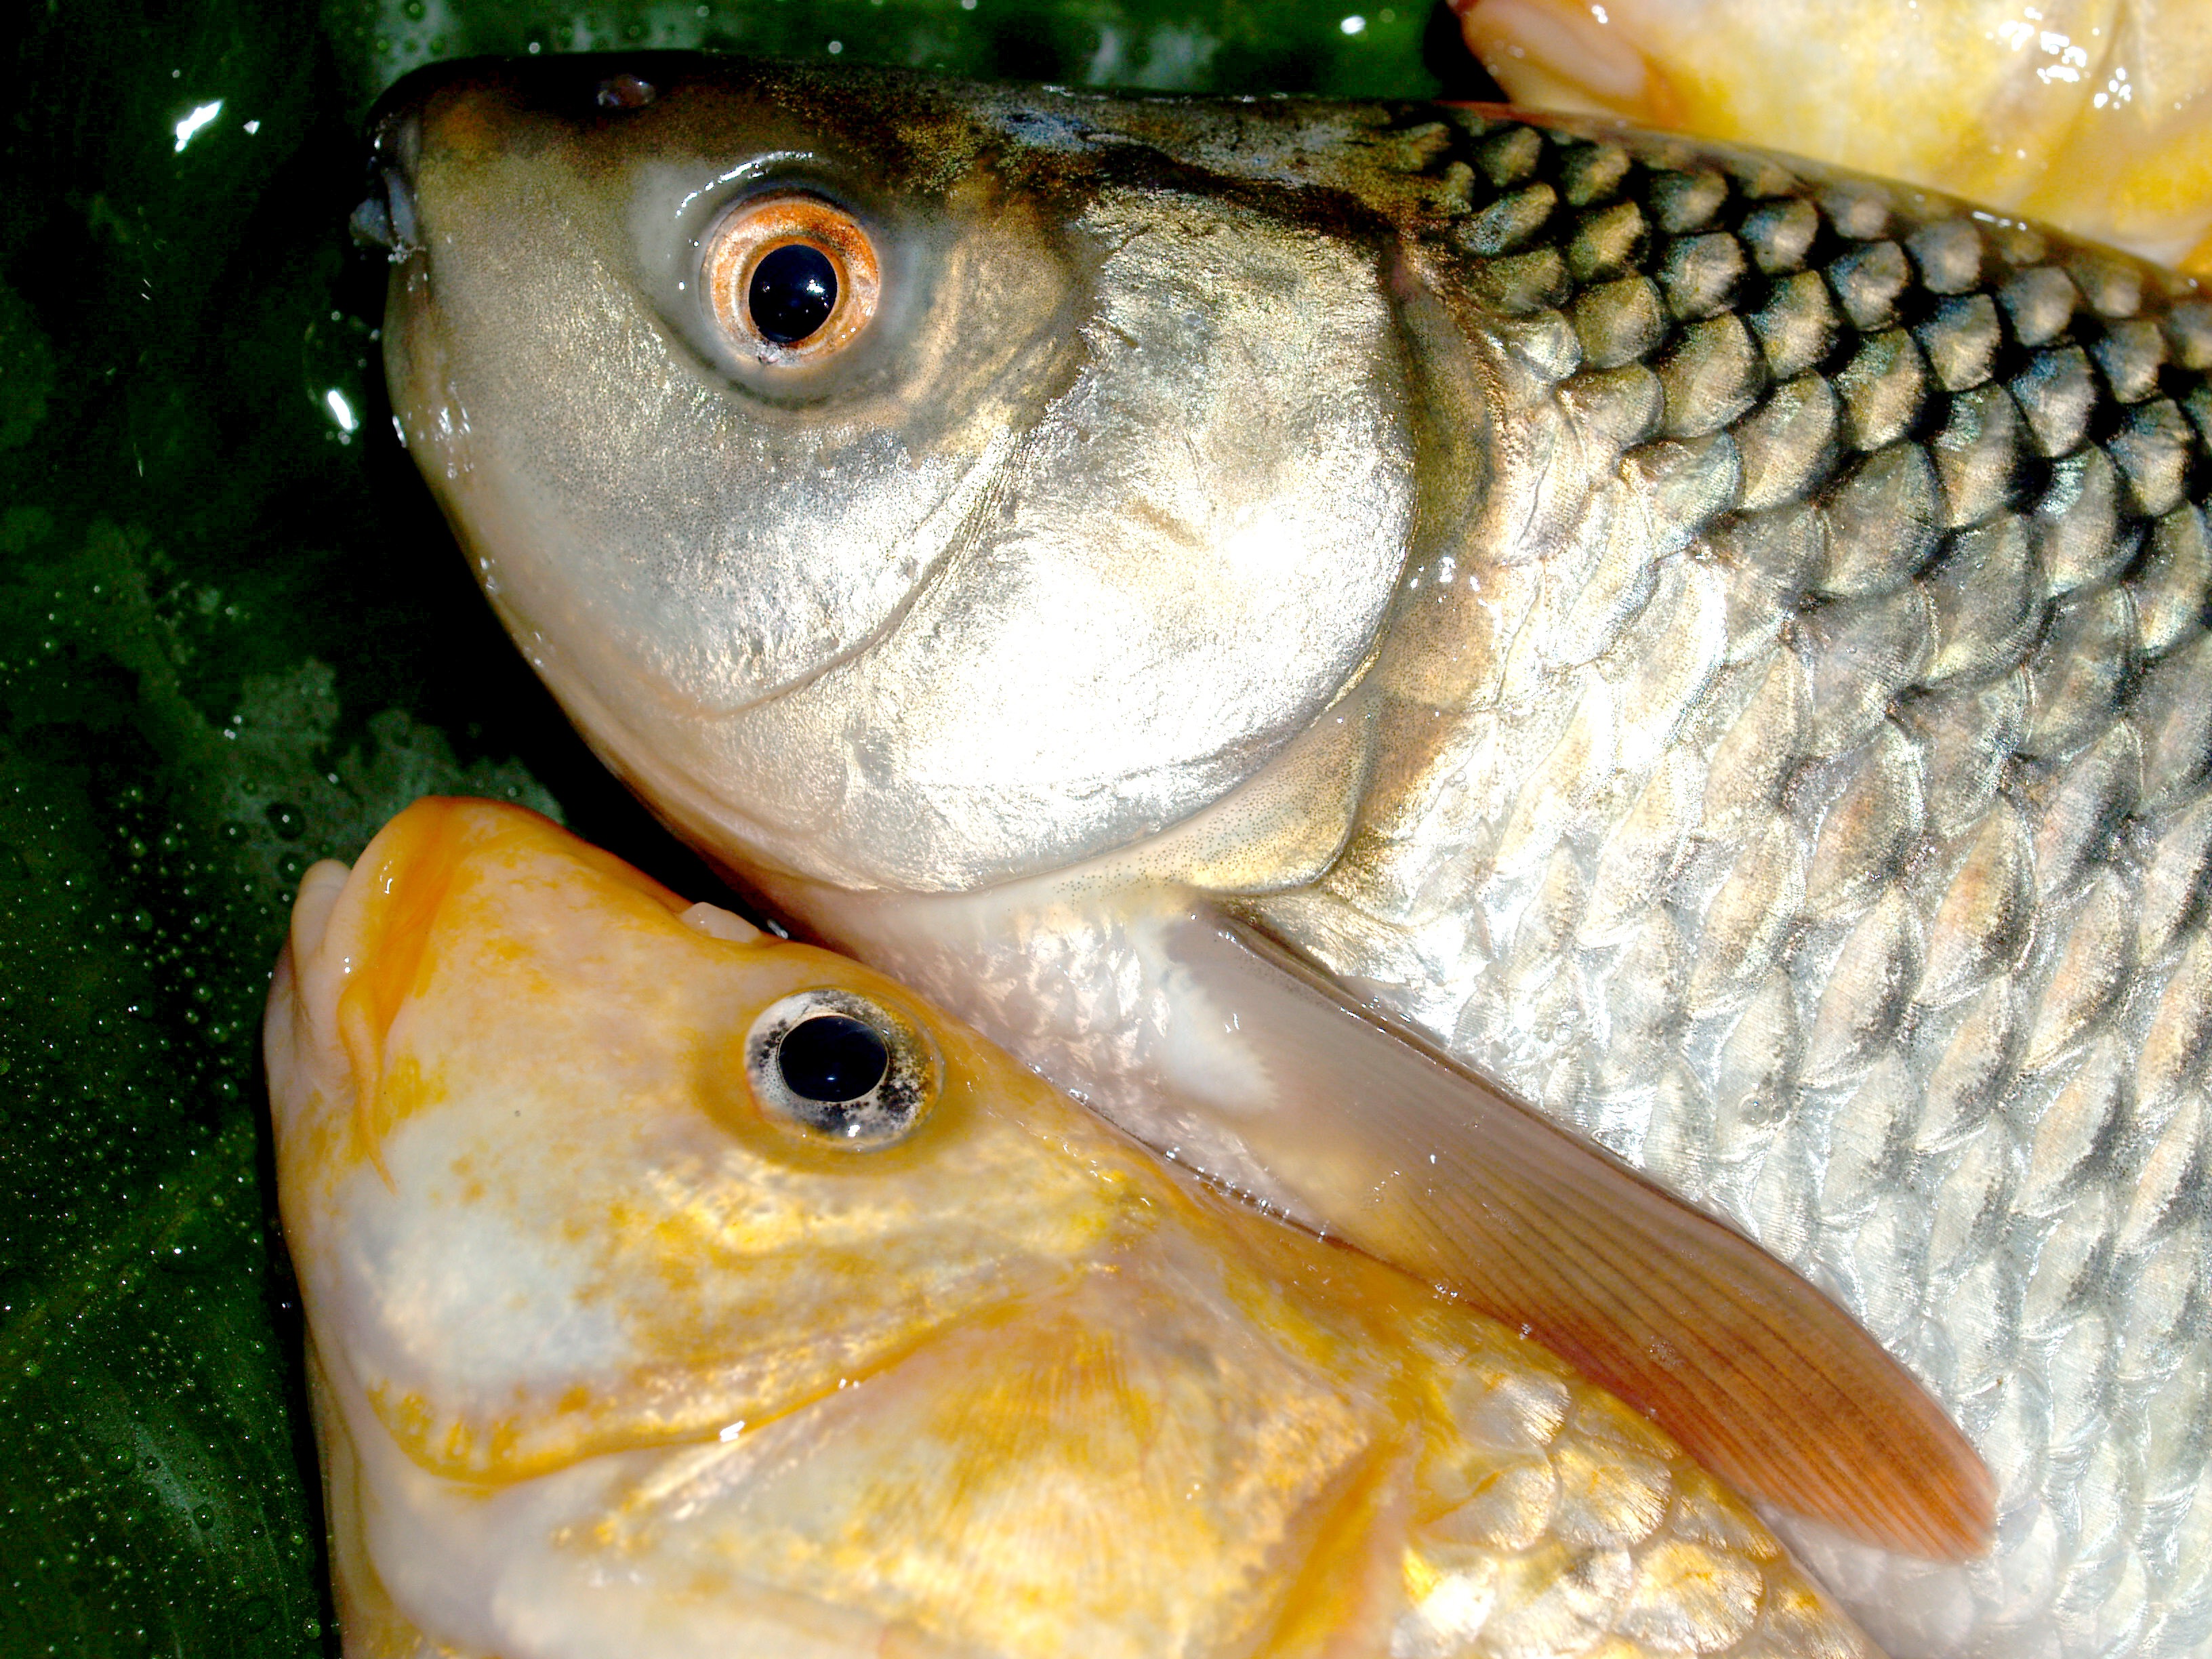
water, white, animal, river, bleak, wildlife, antenna, meal, food, cooking, ingredient, fishing, perch, studio, fresh, amphibian, object, fish, fauna, close up, bass, silver, vertebrate, raw, disguise, carp, scales, bream, catch, species, chordata, ruff, pike, freshwater, masking, macro photography, roach, carpio, cypriniformes, bullhead, cyprinidae, feeler, zander, chub, camouflag, cultratus, actinopterygii, crucian, rudd, cyprinus, sazan, pelecus, marine biology